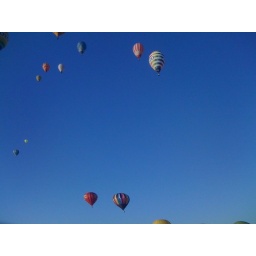
Oct. 12, 2009. Beautiful blue sky day to go &amp;quot;up, up and away&amp;quot; in a hot air balloon.